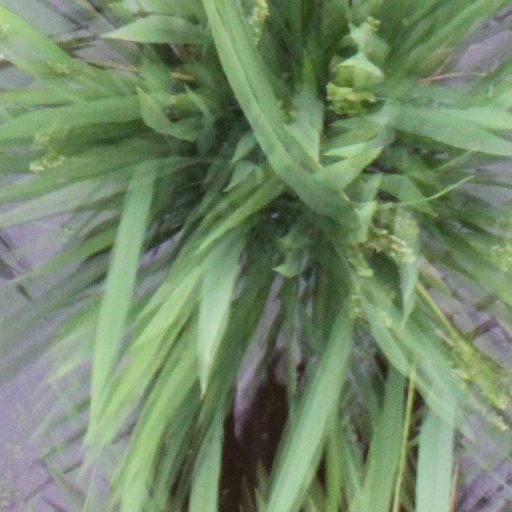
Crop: rice